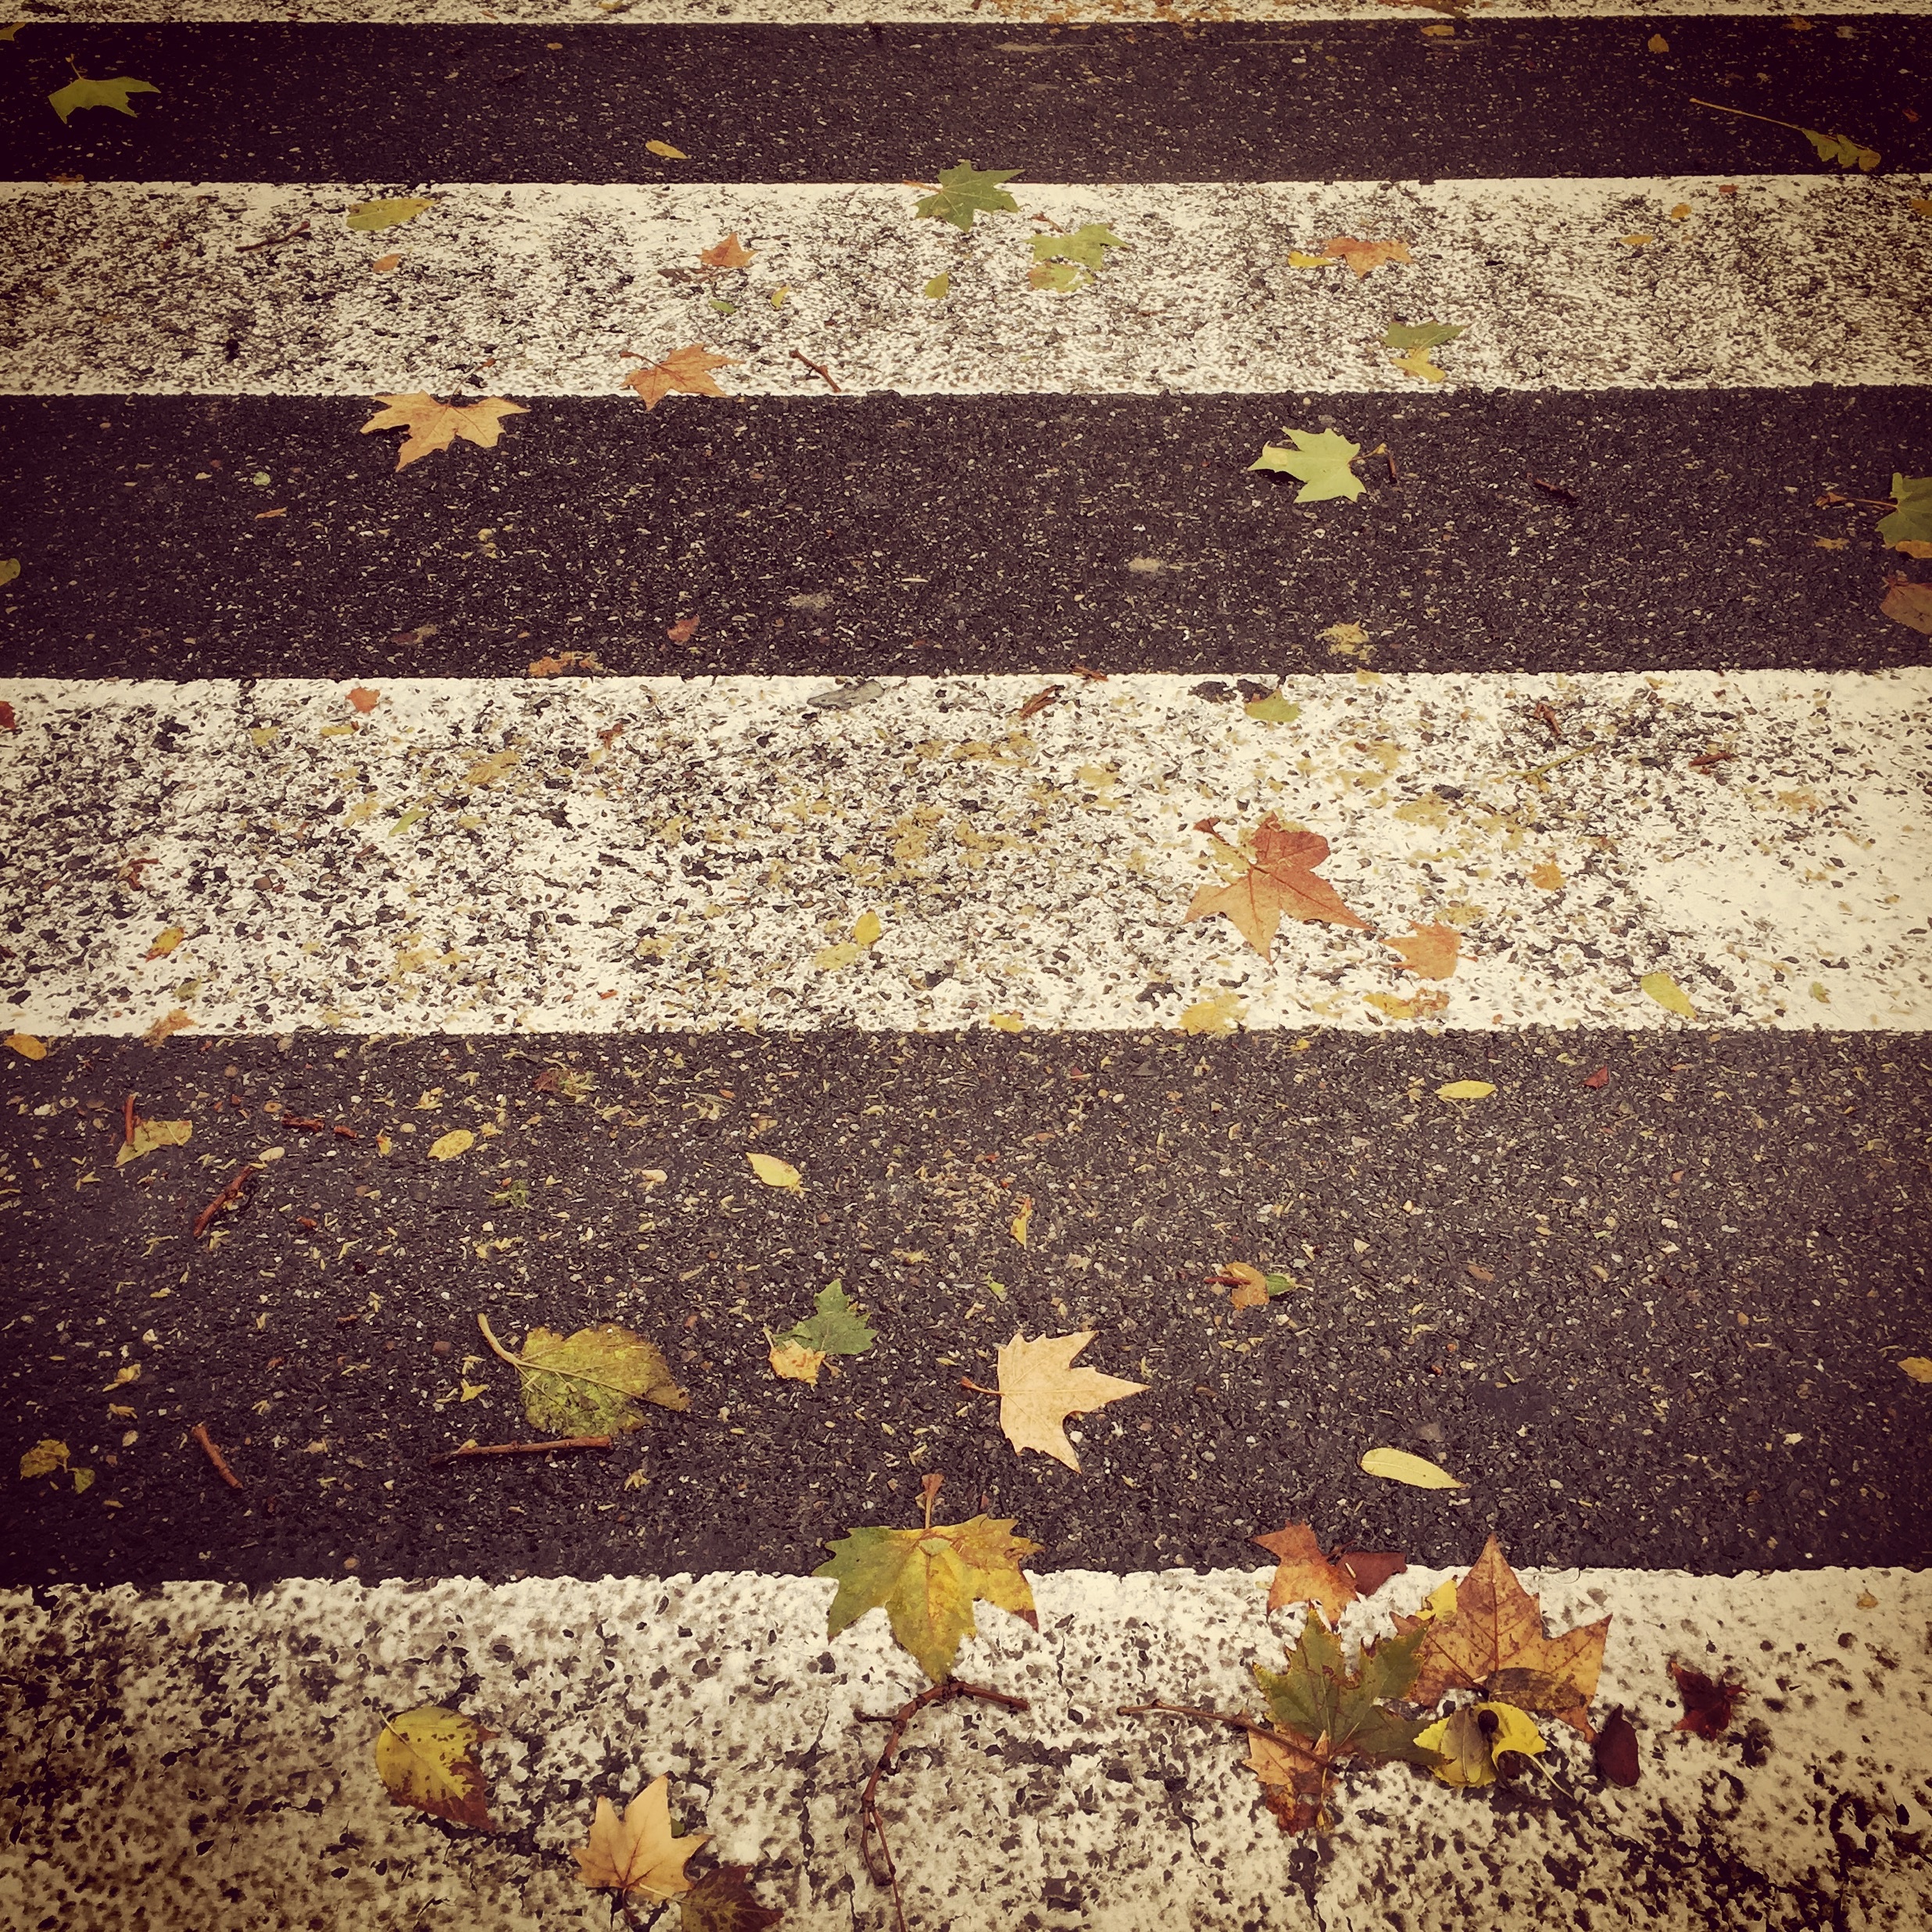
winter, wood, street, texture, leaf, floor, wall, asphalt, dry, pattern, line, color, autumn, brown, soil, yellow, shape, melancholy, flooring, road surface